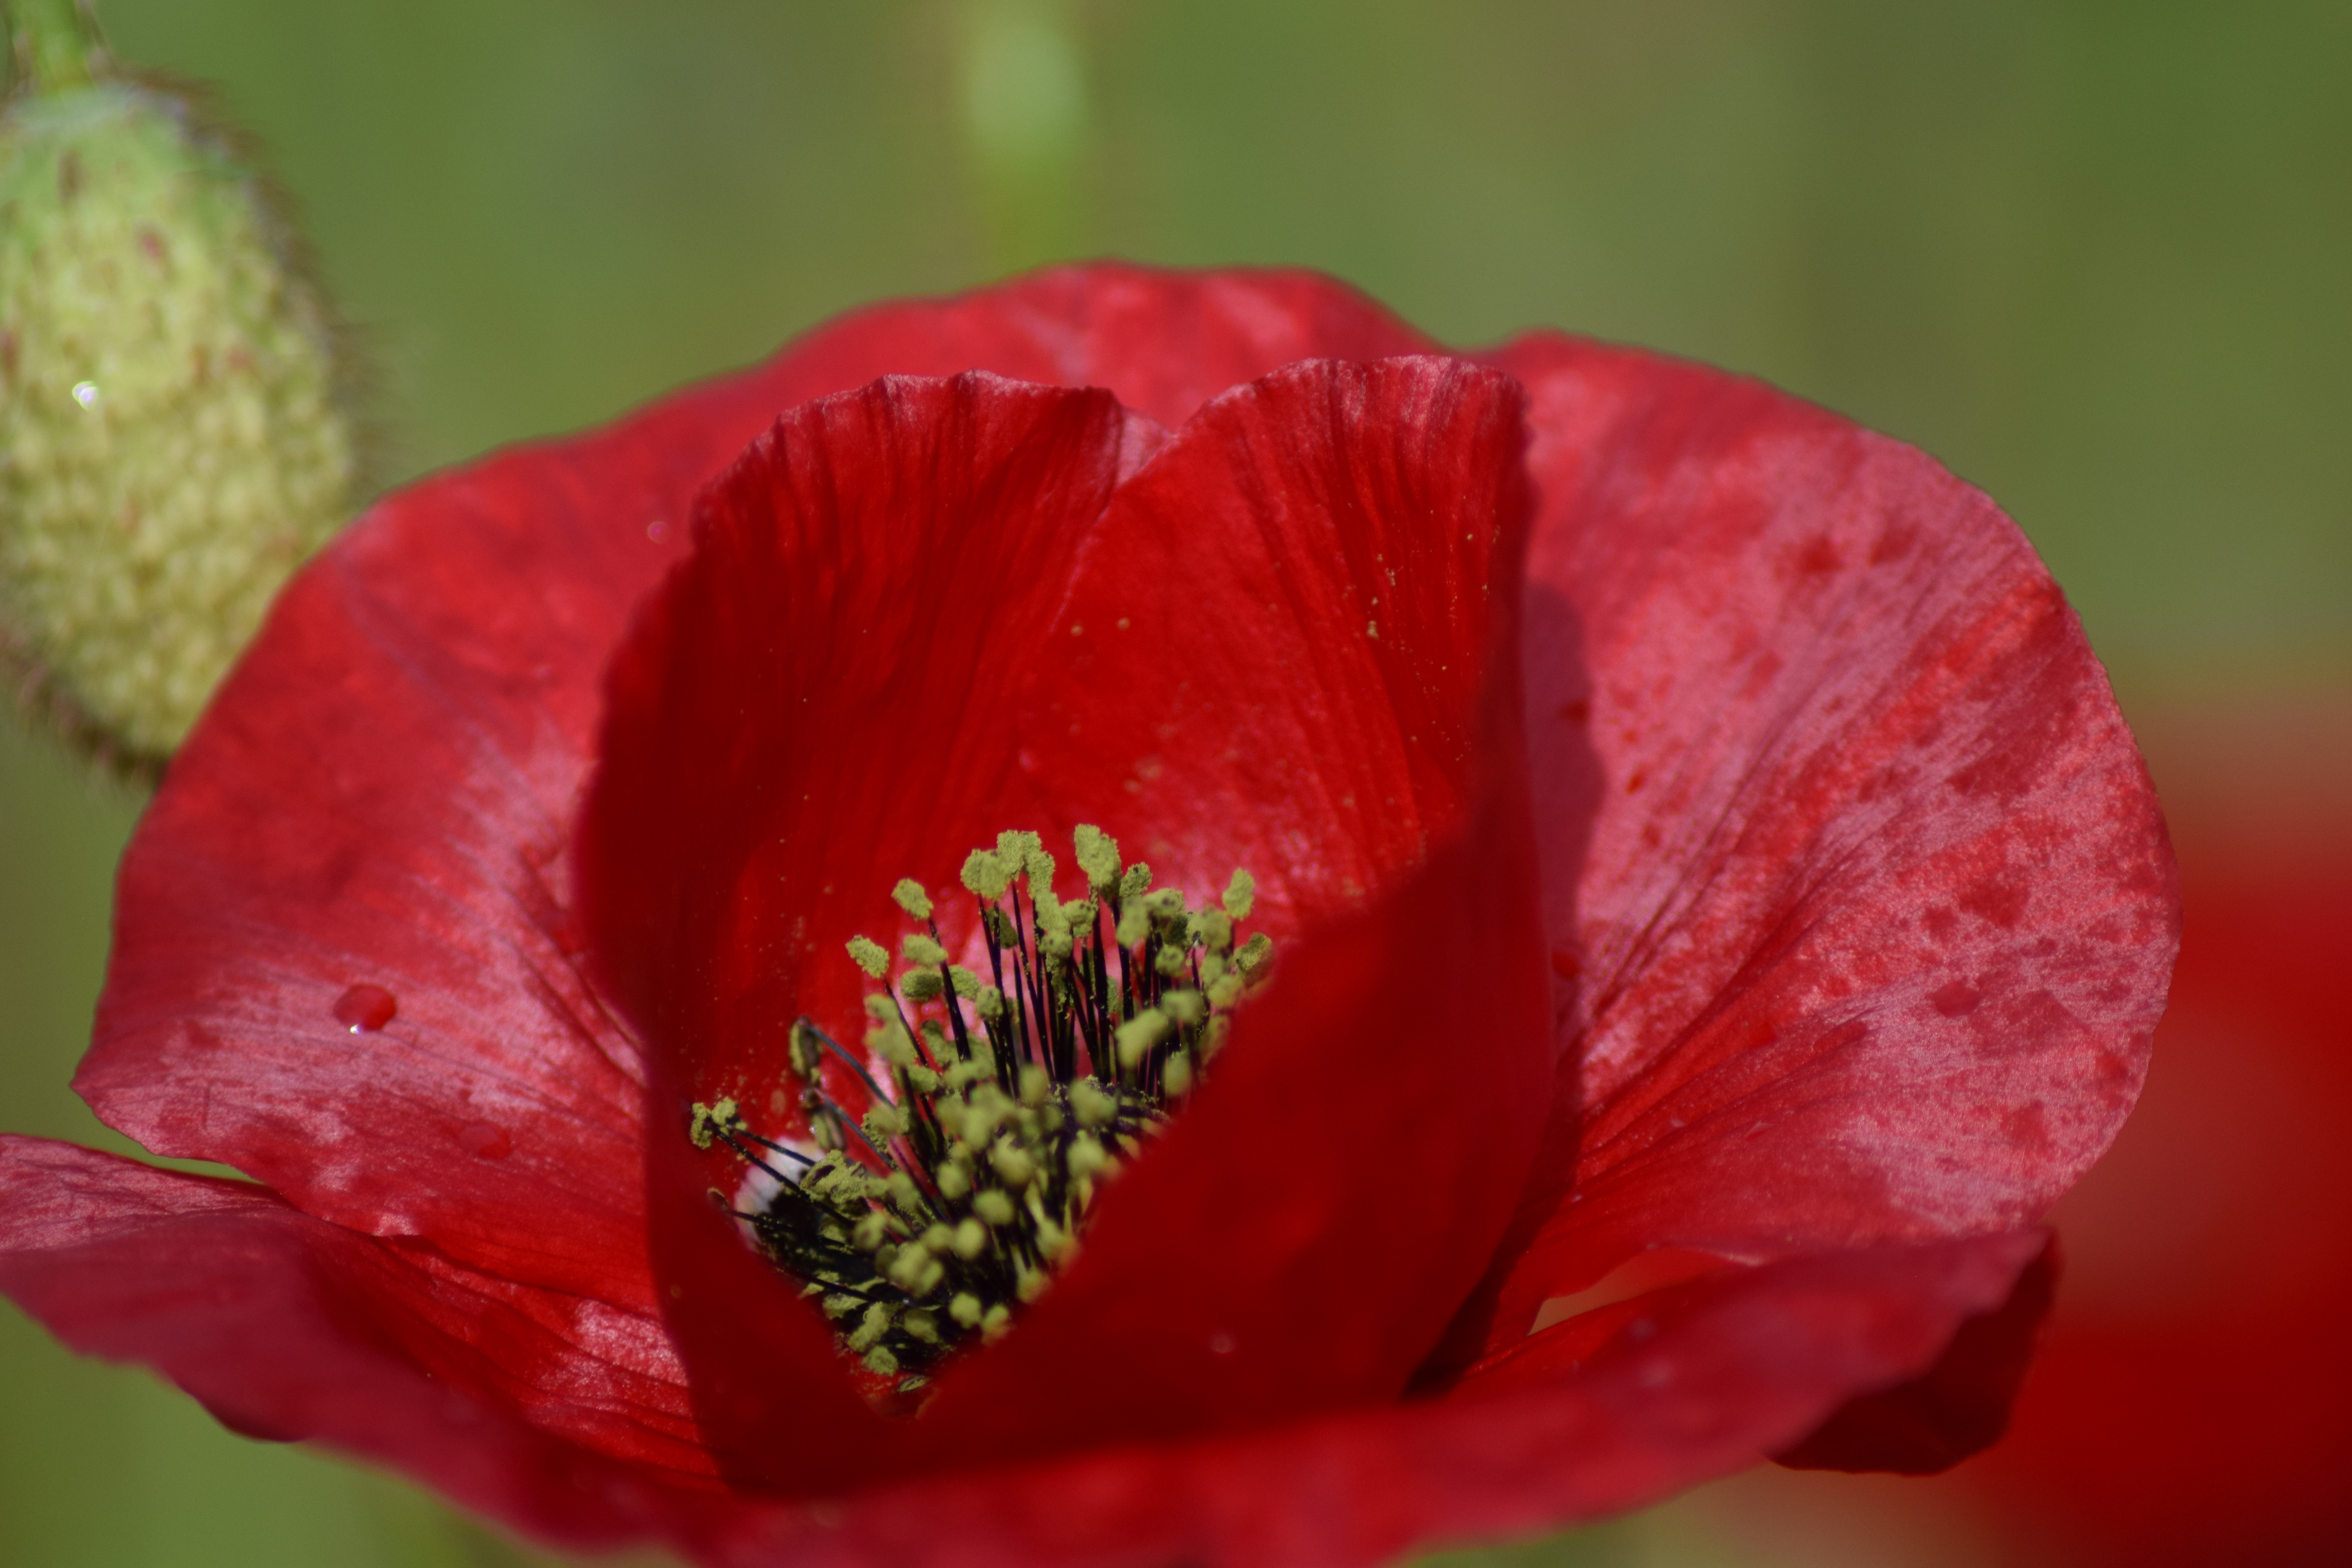
blossom, plant, flower, petal, summer, red, flora, close up, poppy flower, poppy, peony, macro photography, flowering plant, plant stem, land plant